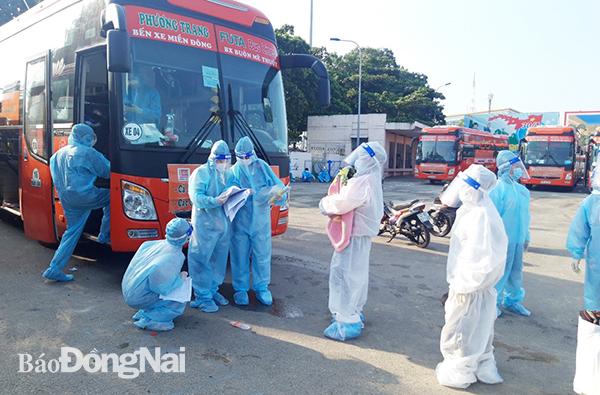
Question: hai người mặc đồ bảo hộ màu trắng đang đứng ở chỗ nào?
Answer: họ đang đứng trước chiếc xe khách số 04